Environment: lab
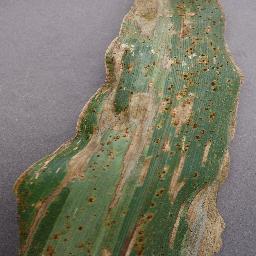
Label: gray_leaf_spot